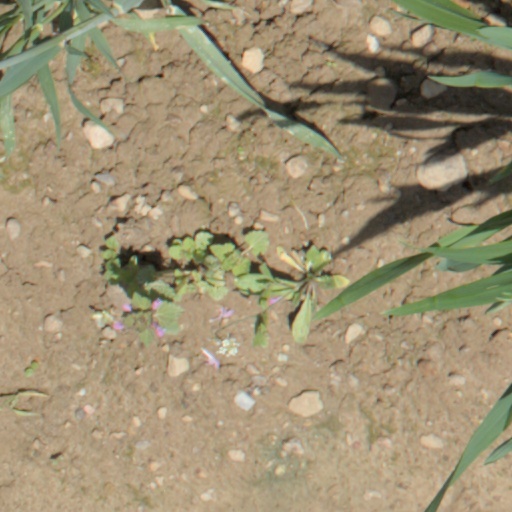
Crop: wheat